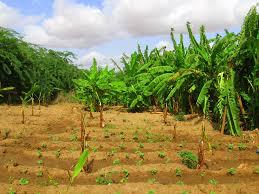
Shamba lenye migomba mikubwa pembezoni, kuna miche midogo katikati , udongo ni wa rangi ya kahawia, chini ya anga yenye mawingu .